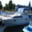
Label: ship